Music session

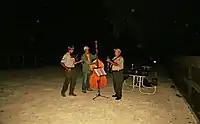
An outdoor jam session with acoustic instruments.

Depending on the genre and region, music sessions may be called a "traditional music session", "session", or in jazz and blues, a "jam session" or "jam".